Kalleshwara Temple, Hire Hadagali

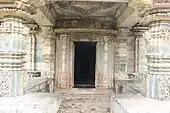
Ornate porch entrance into Kalleshvara temple at Hire Hadagali

The temple is two shrined ("dvikuta", though only one shrine has a superstructure or "shikhara"), each with a sanctum ("garbhagriha") and a vestibule ("antarala") that connects to a common four pillared closed hall ("navaranga" or "sabhamantapa", "lit" meaning "gathering hall"). In the original plan, a large "main hall" ("mukhamantapa") existed, connecting the closed hall to the outside of the temple, form the southern direction. Outside the main temple complex, an open hall (called "nandimantapa") containing a sculpture of Nandi (the bull, a companion of the god Shiva) has been converted into a shrine.